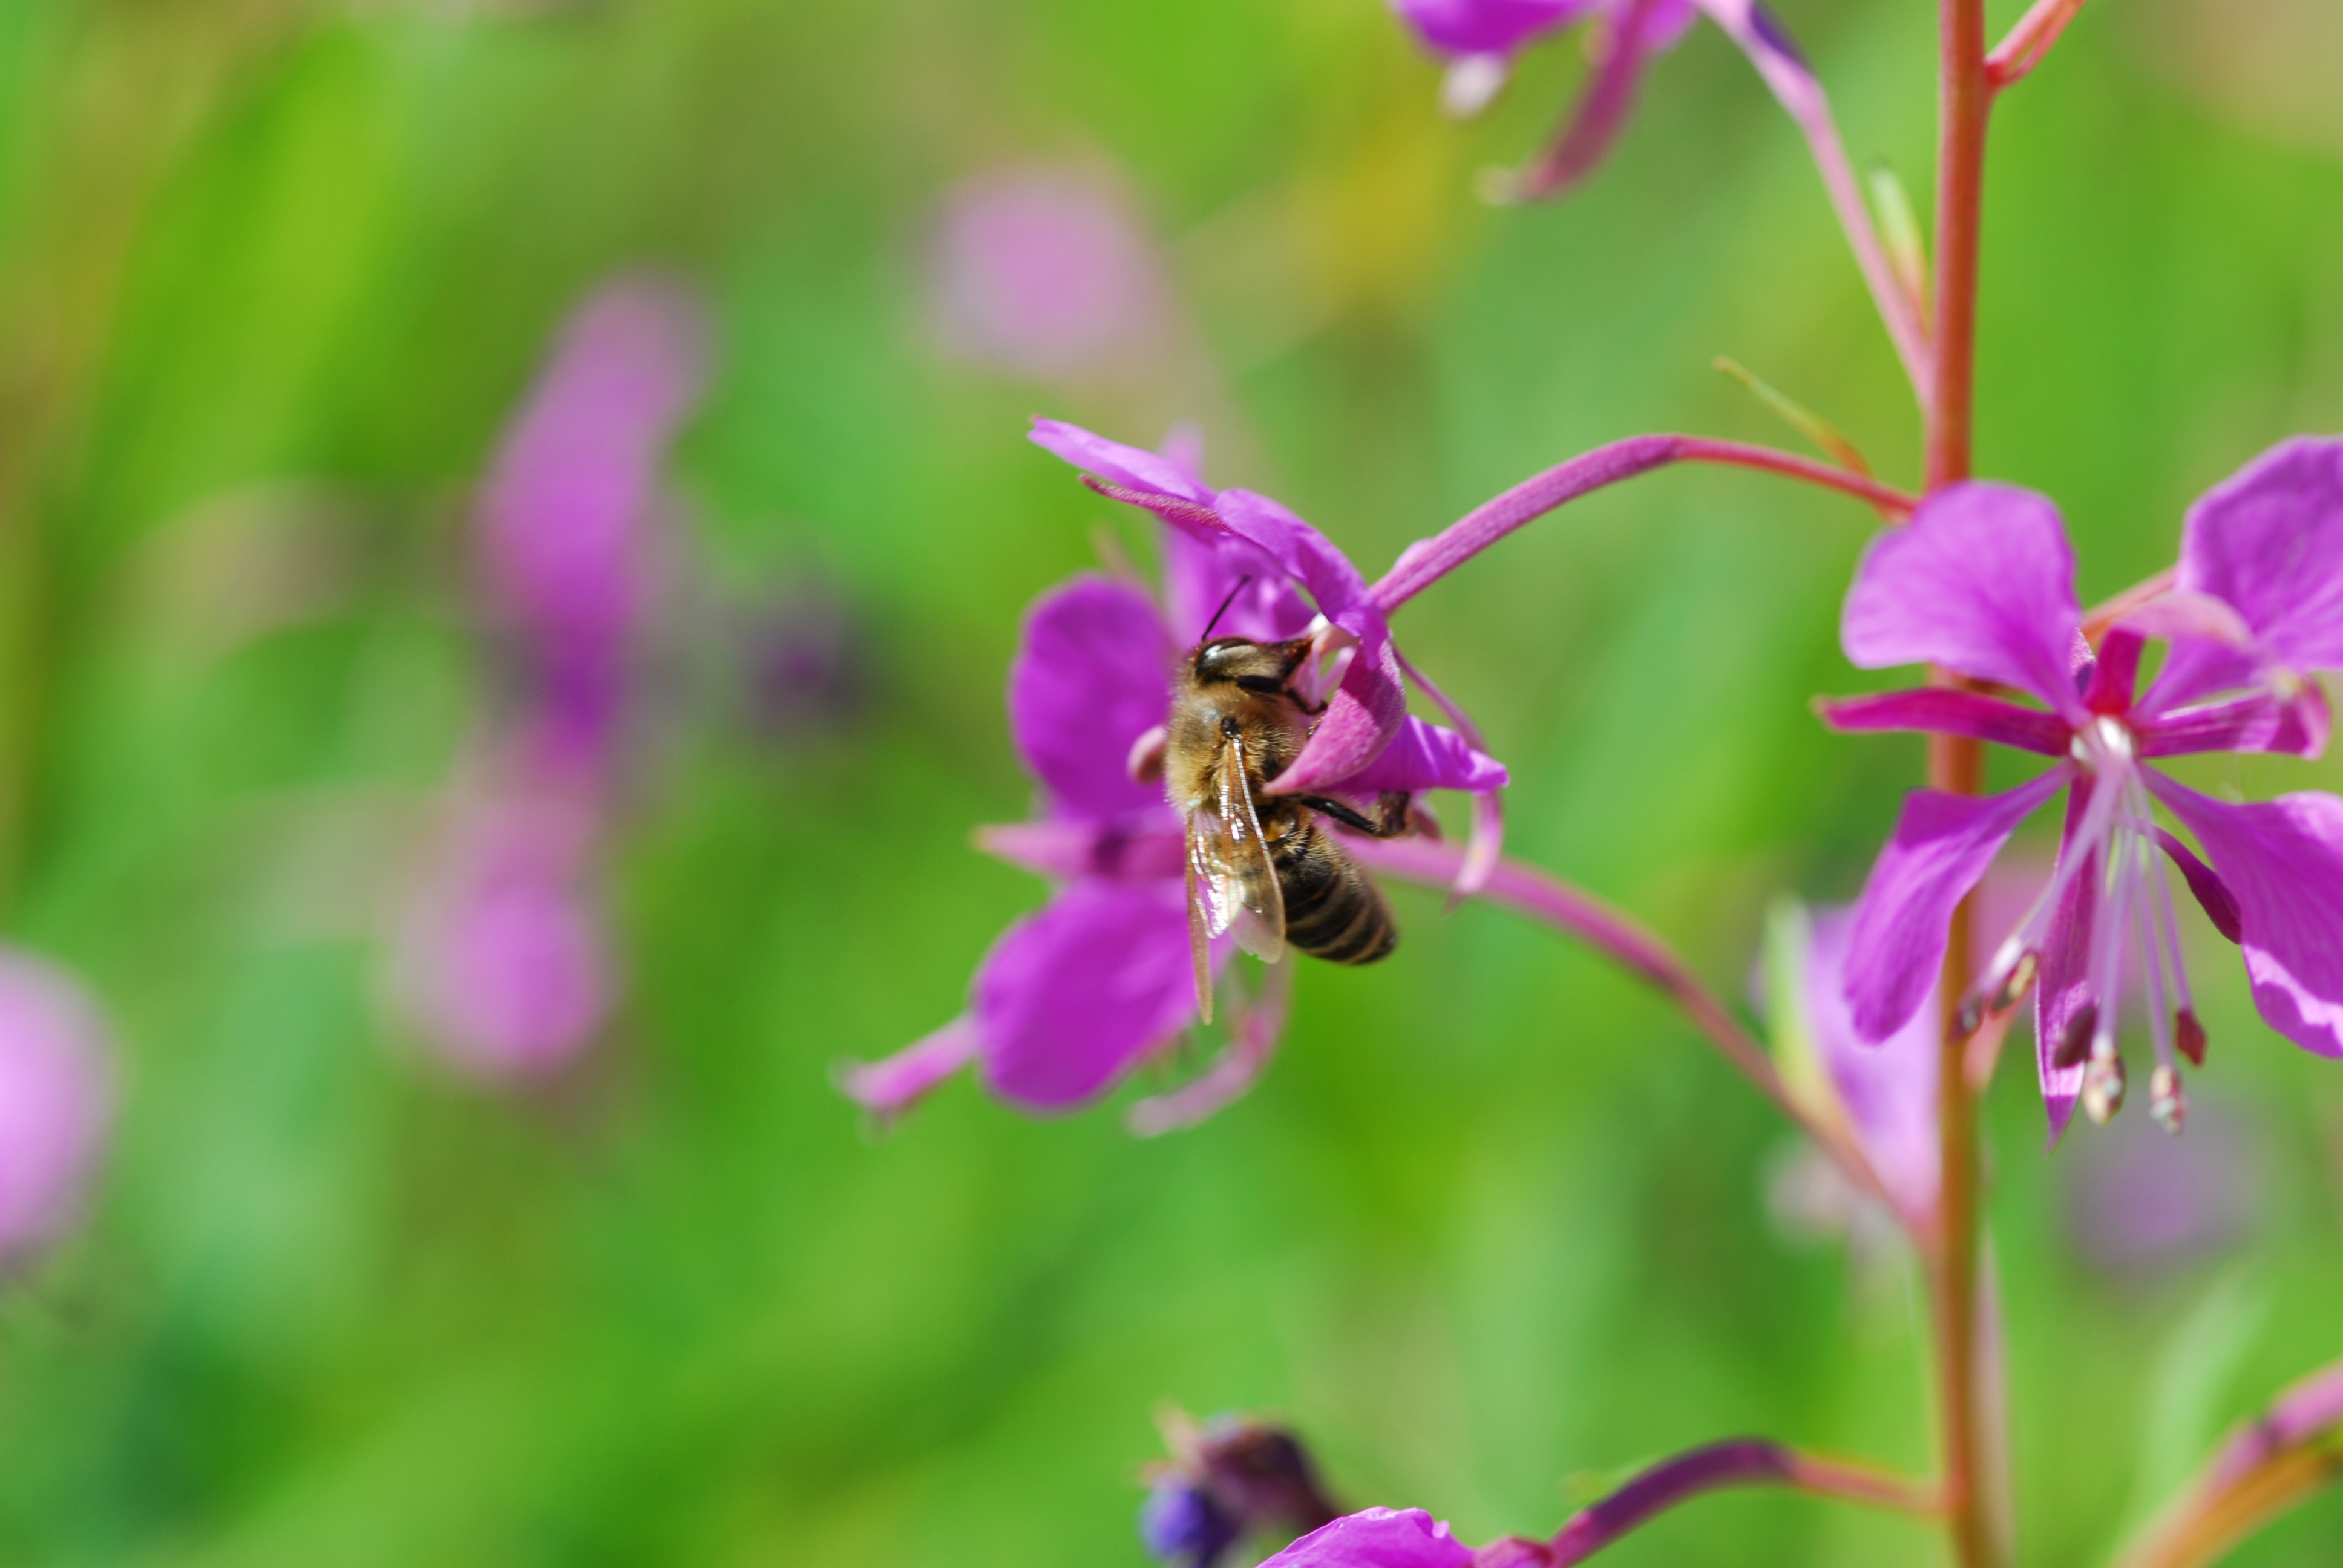
nature, plant, flower, purple, petal, pollen, insect, flora, wildflower, close up, bee, bumblebee, nectar, macro photography, honey bee, pollinator, herbaceous plant, membrane winged insect